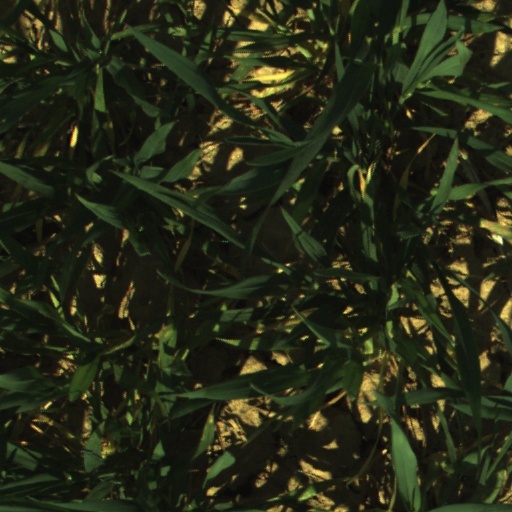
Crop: wheat